Atlantic Flight (1931 film)

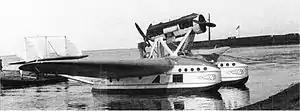
Savoia-Marchetti S.55P c. 1930

Aviation film historian Stephen Pendo in "Aviation in the Cinema" (1985) dismissed the film, despite its historical value, as a "routine, uninspired documentary". Aviation film historian Michael Paris in "From the Wright Brothers to Top Gun: Aviation, Nationalism, and Popular Cinema" (1995) shared a similar perspective on the film. "Although the flight itself was hailed in Italy as a 'modern epic', the cinematic version lacks drama and a proper sense of the achievement ..."